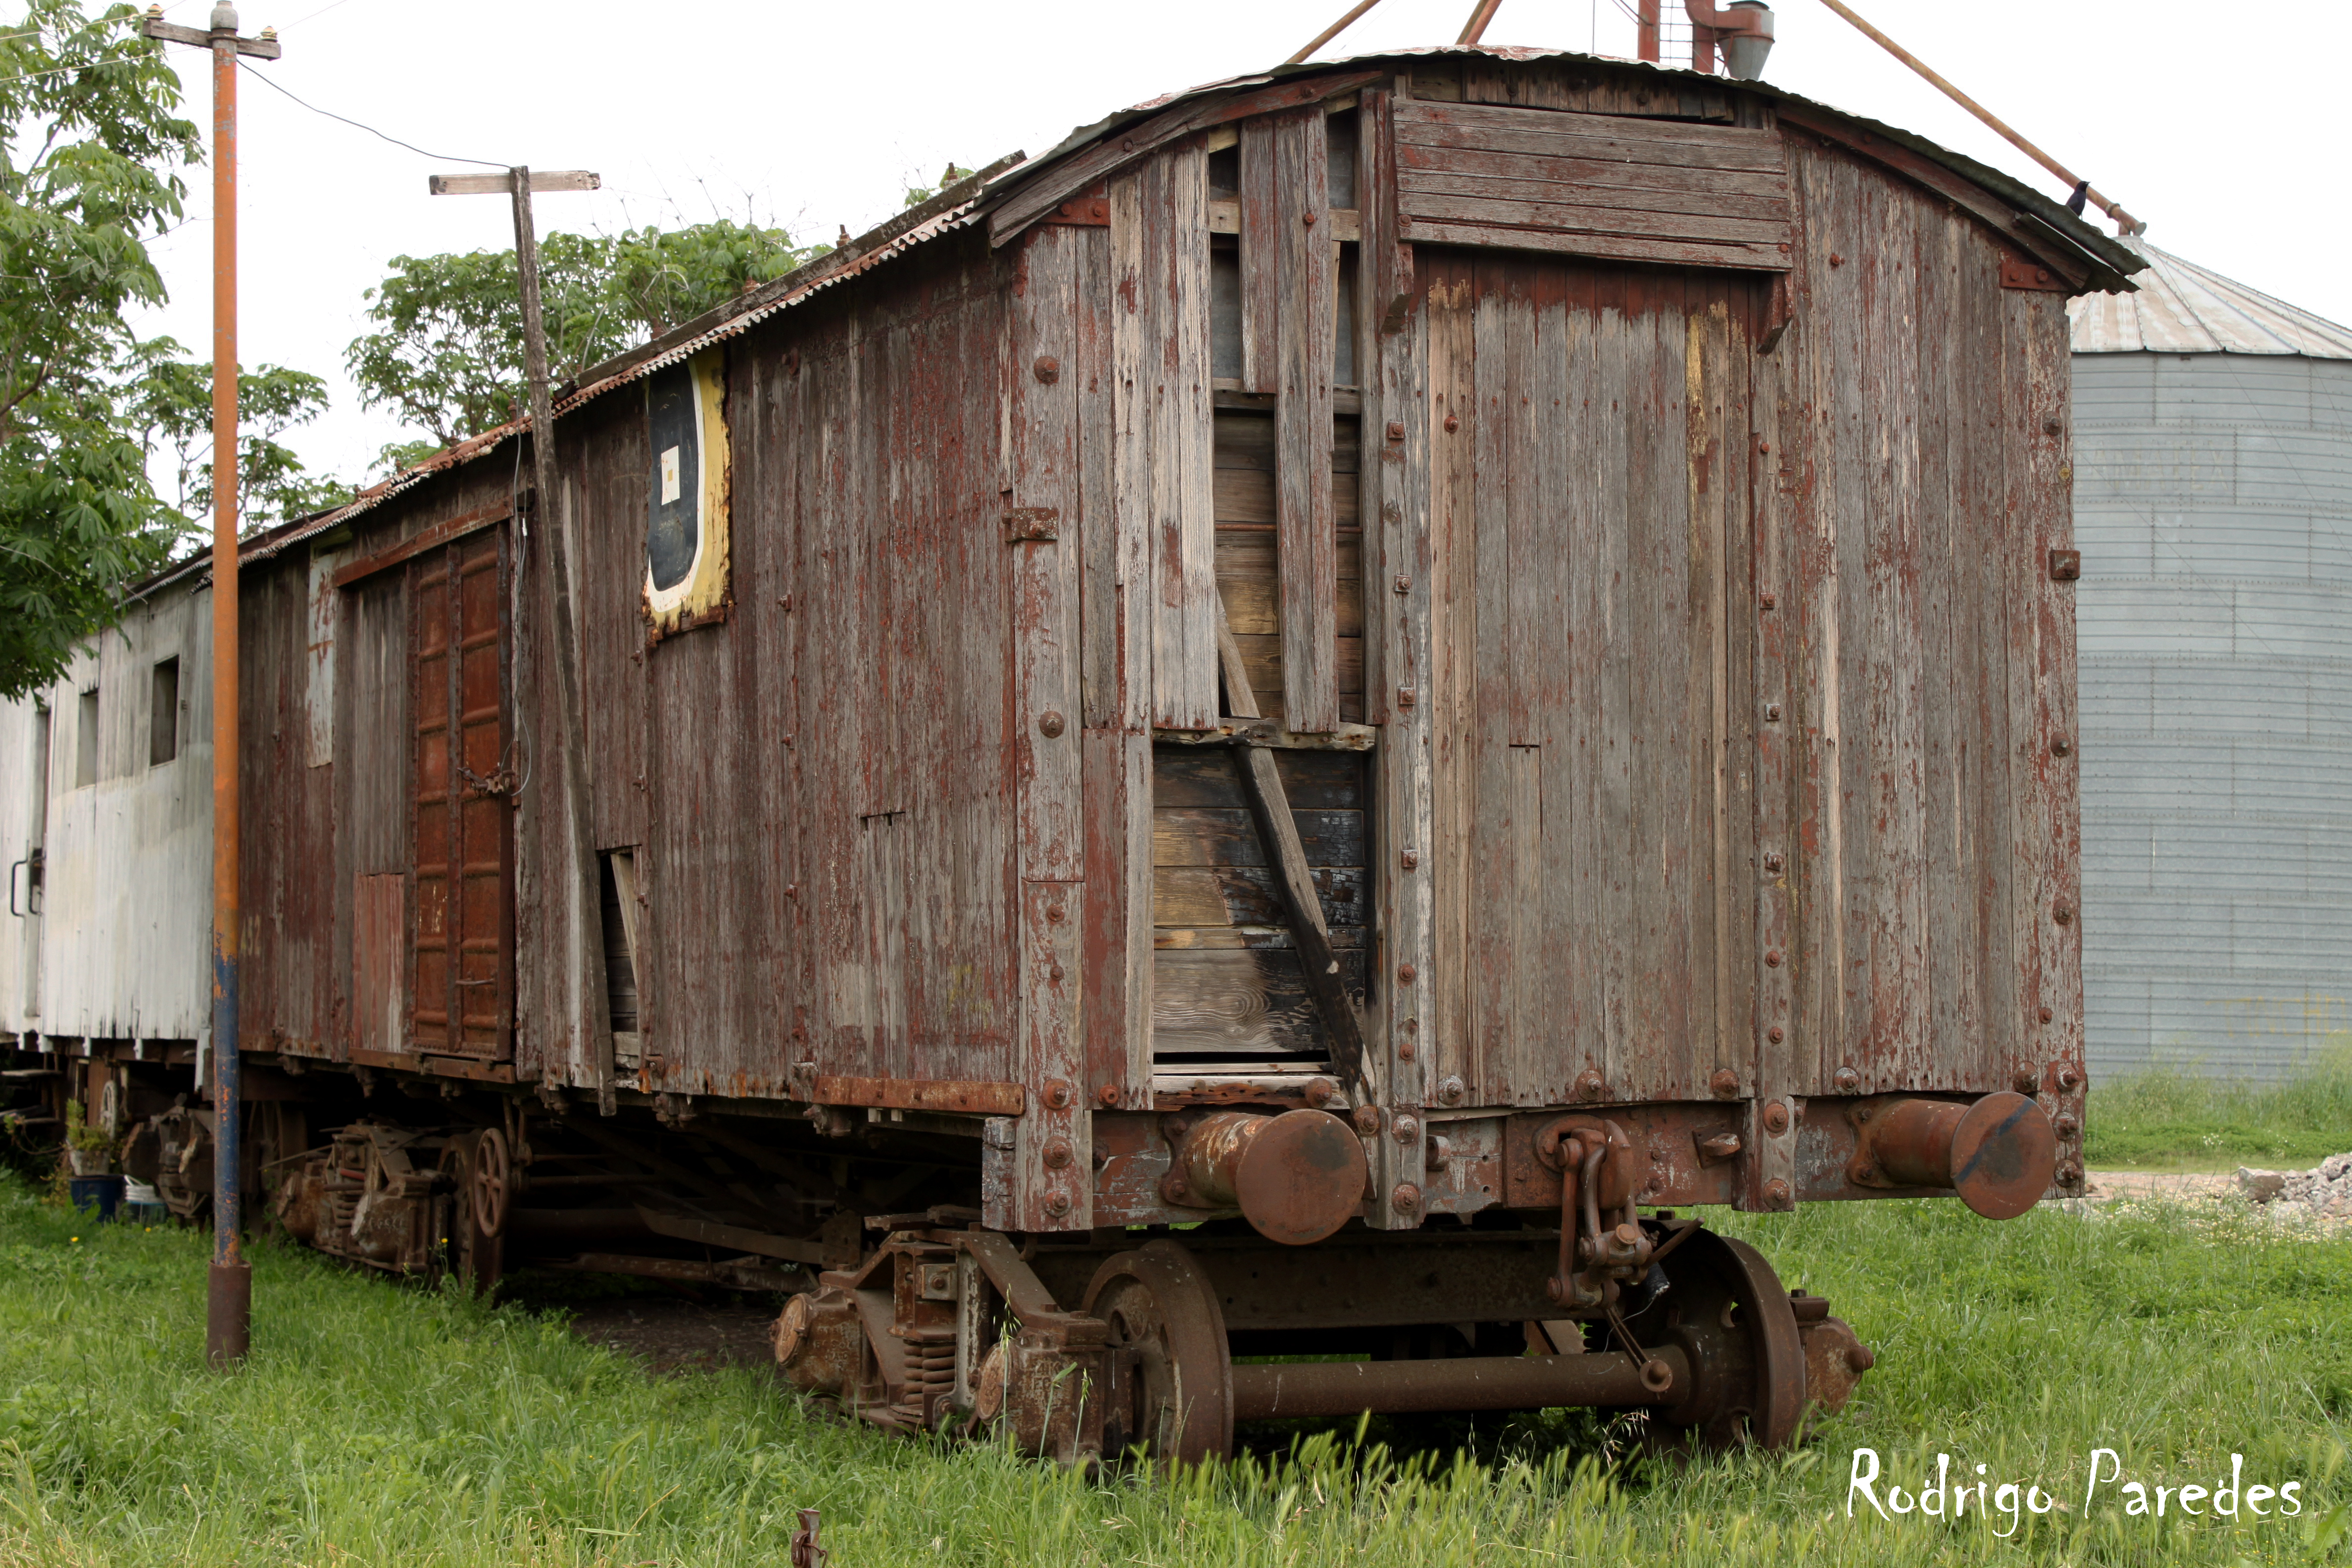
farm, building, barn, train, shed, transport, shack, vehicle, locomotive, argentina, abandono, tren, buenosaires, ar, abandonado, vagn, chascoms, goodstrain, rural area, land vehicle, man made object, freight car, rolling stock, railroad car, passenger car